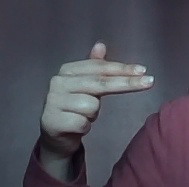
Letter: ghain